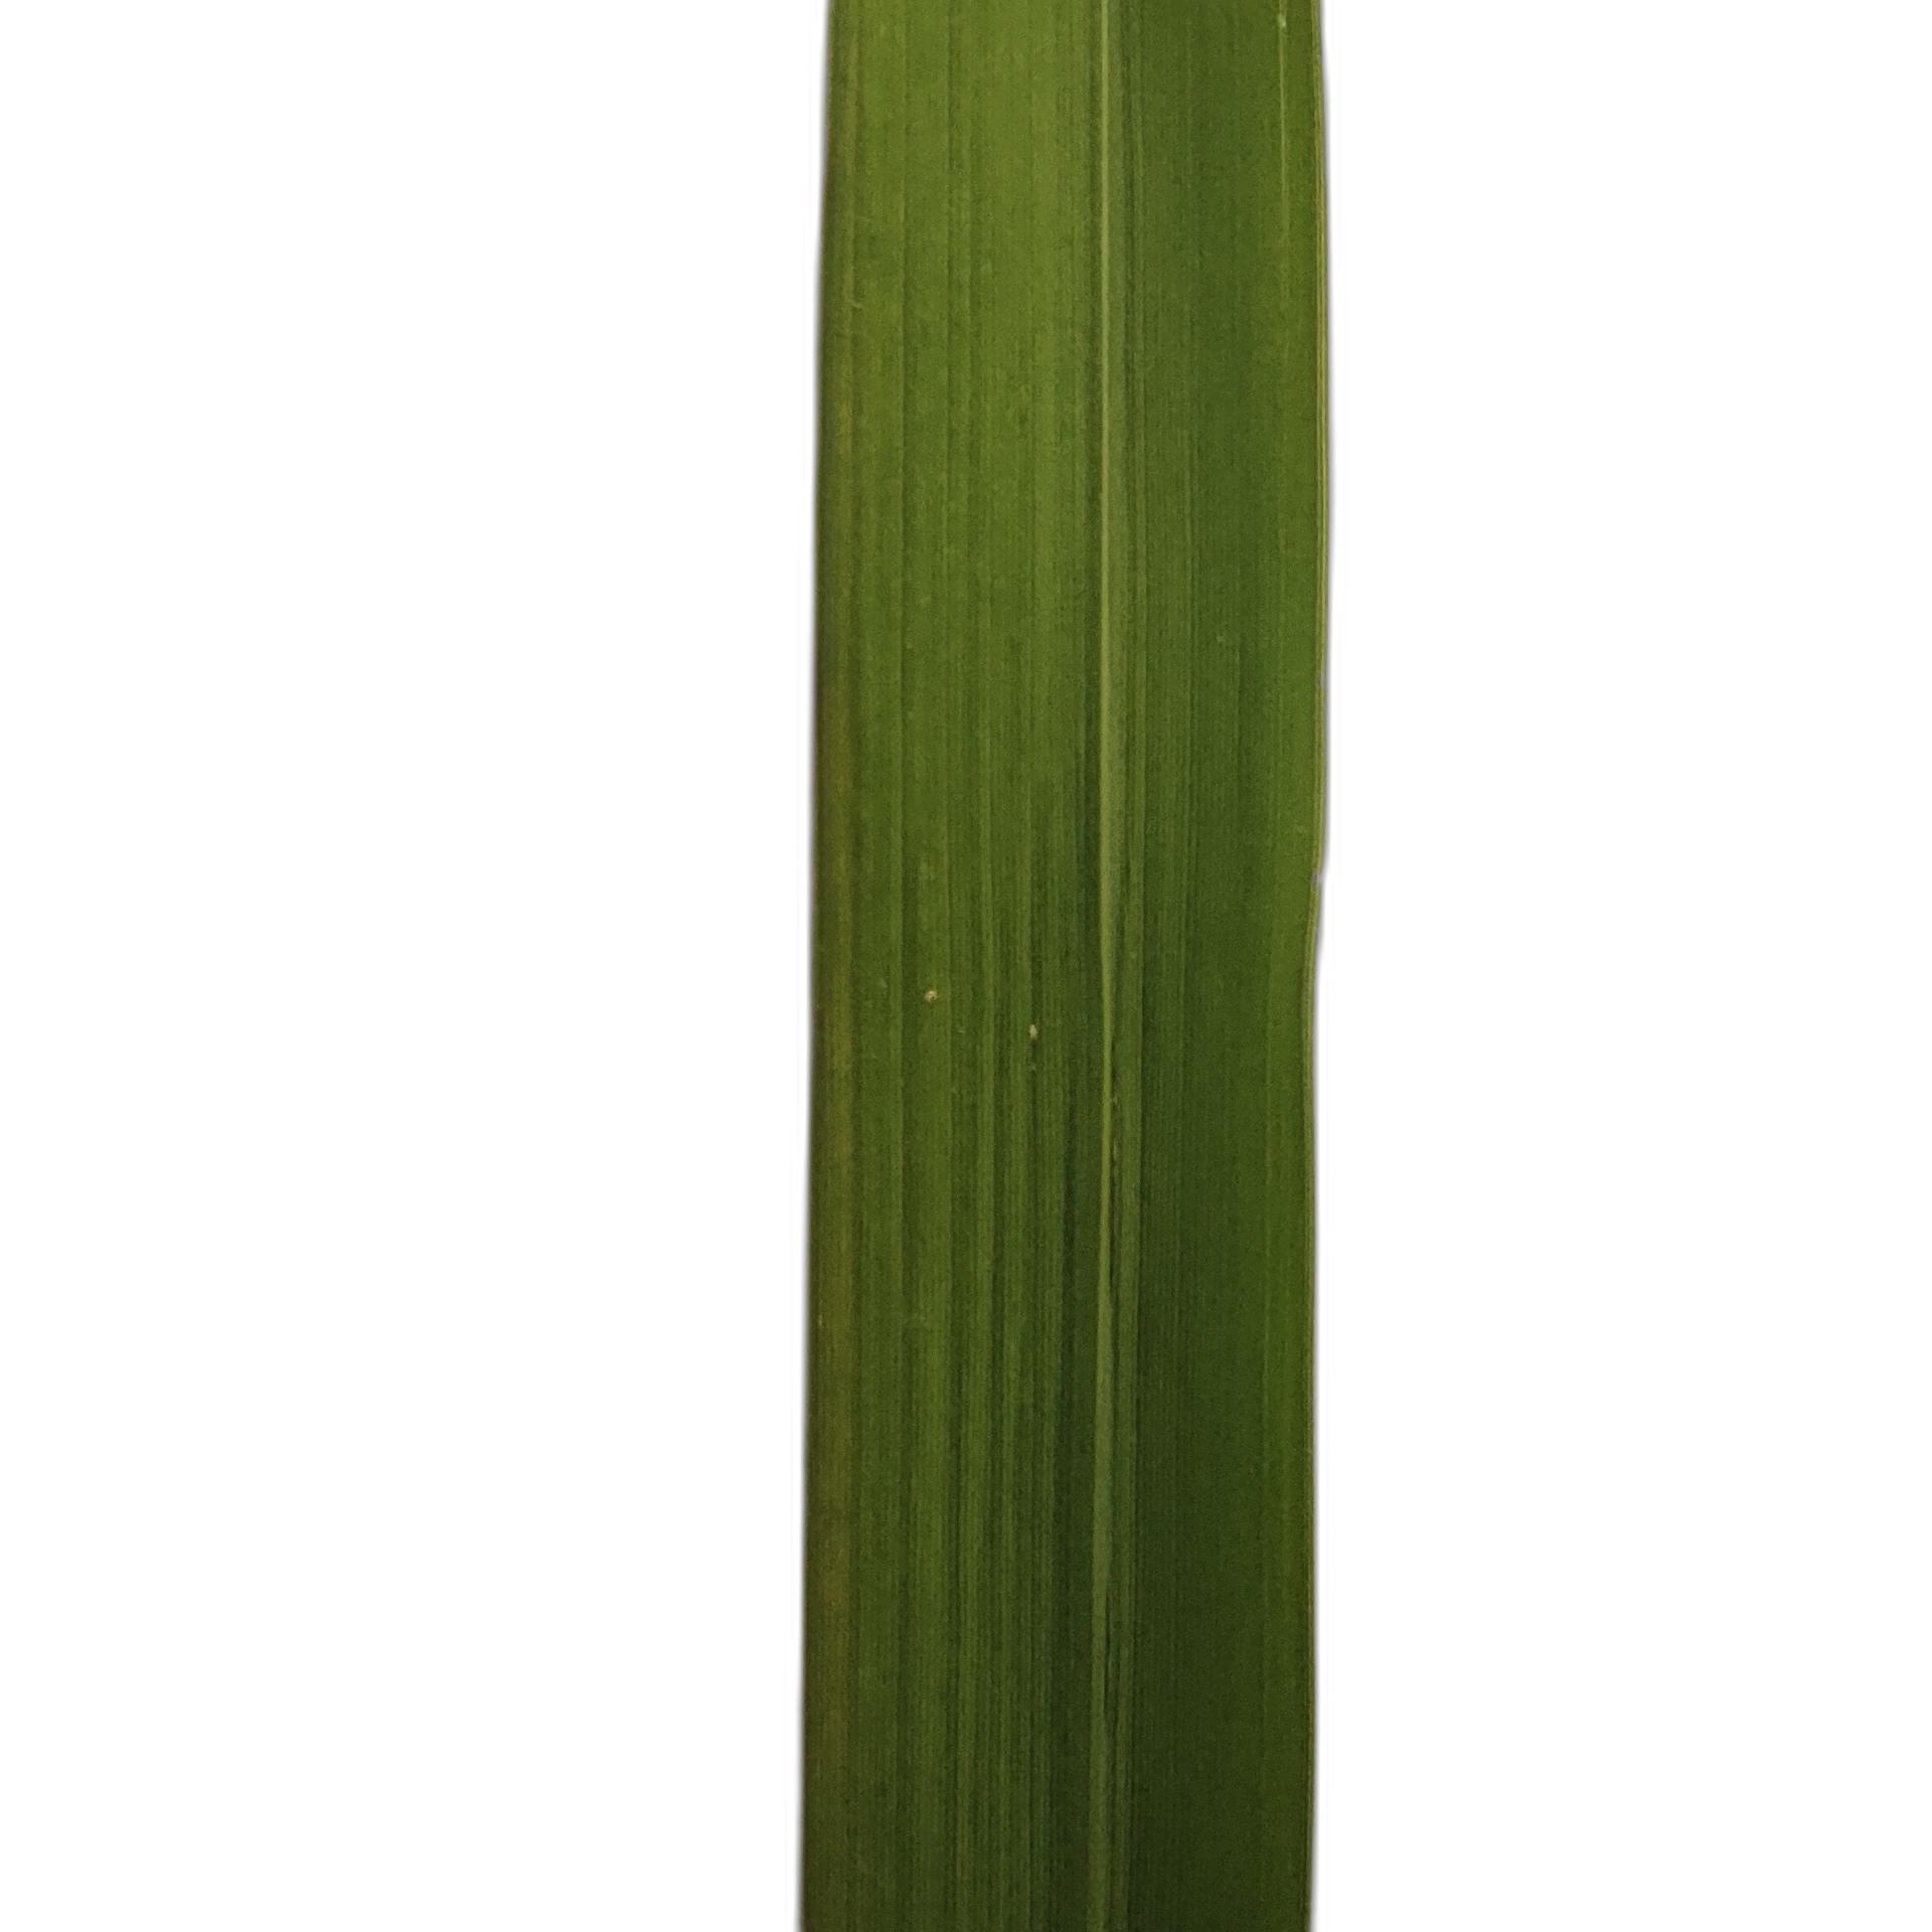
Label: Healthy